Thoonga Nagaram

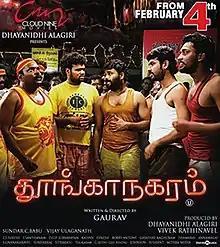
Release poster

Thoonga Nagaram is a 2011 Indian Tamil-language action thriller film written and directed by debutant Gaurav Narayanan, starring himself along with Vimal, Bharani, Nishanth, and Anjali. The film, produced by Dhayanidhi Alagiri's Cloud Nine Movies, was shot entirely in Madurai, the city where the story takes place and which the title refers to. It was released on 4 February 2011 to positive reviews.